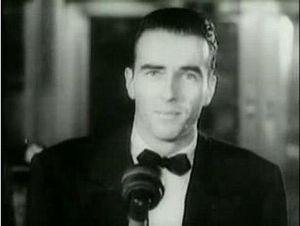
Une place au soleil est un film américain réalisé par George Stevens, sorti en 1951. Le film s'inspire du roman Une tragédie américaine, de Theodore Dreiser. Il reçoit six Oscars, dont ceux du meilleur réalisateur et du meilleur scénario adapté.